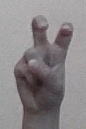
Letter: toot